George J. Marrett

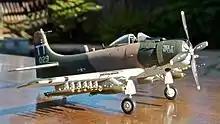
Model of Douglas A-1J "Sock It To 'Em"

Marrett's personal aircraft while serving with the 602d was an A-1J Skyraider, serial number 142029, maintained by crew chief Joseph Toback. The aircraft was named "Sock It To 'Em" after the popular 1960s comedy television program, "Rowan & Martin's Laugh-In". Three weeks after Marrett and Tobak returned home, "Sock It To 'Em" was shot down by ground fire killing the pilot, Major James East, Jr. Forty-one years later, Marrett and Tobak were reunited at the Estrella Warbird Museum where they flew in Marrett's 1945 Stinson L-5 Sentinel that is also named "Sock It To 'Em". The A-1 Skyraider, "Sock It To 'Em", was memorialized as a plastic model by the Tamiya Corporation and a die-cast metal model by Hobby Master Limited.